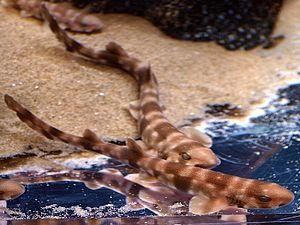
Scyliorhinus est un genre de requins de la famille des Scyliorhinidae, connus sous le nom de Roussettes.